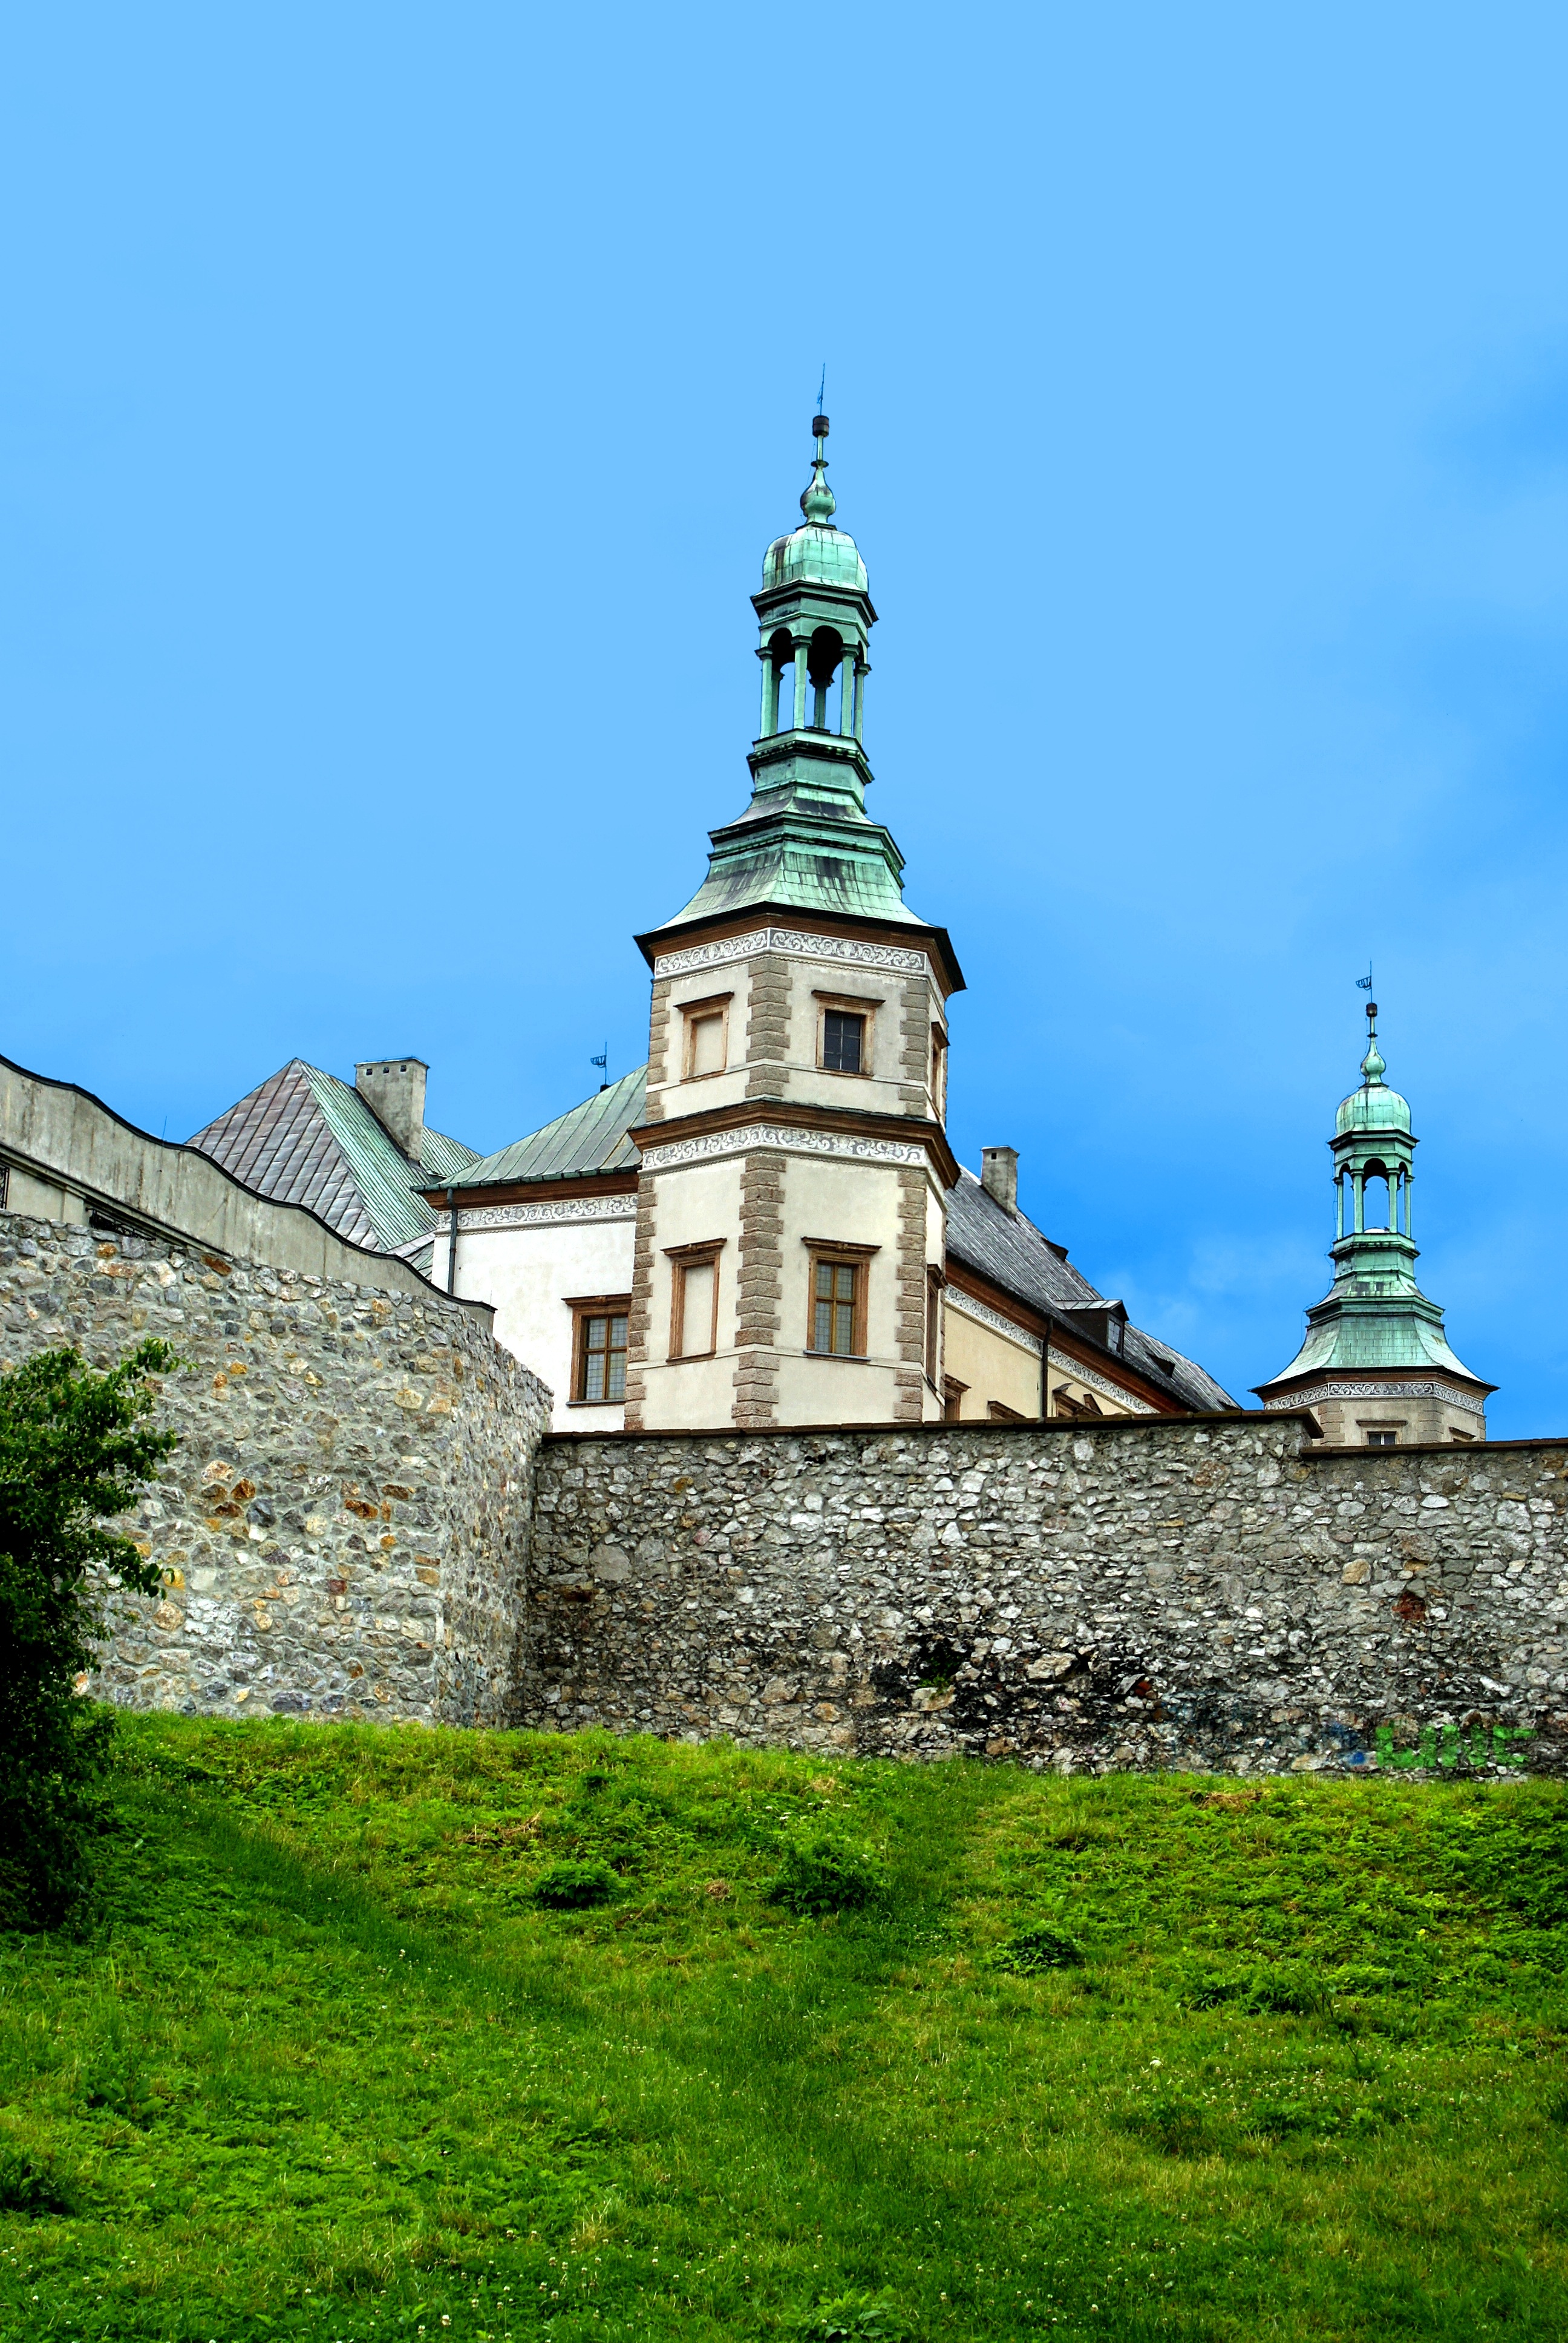
grass, sky, building, chateau, old, city, tower, castle, landmark, blue, church, place of worship, monastery, poland, municipal, hell, kielce, the palace, the city centre